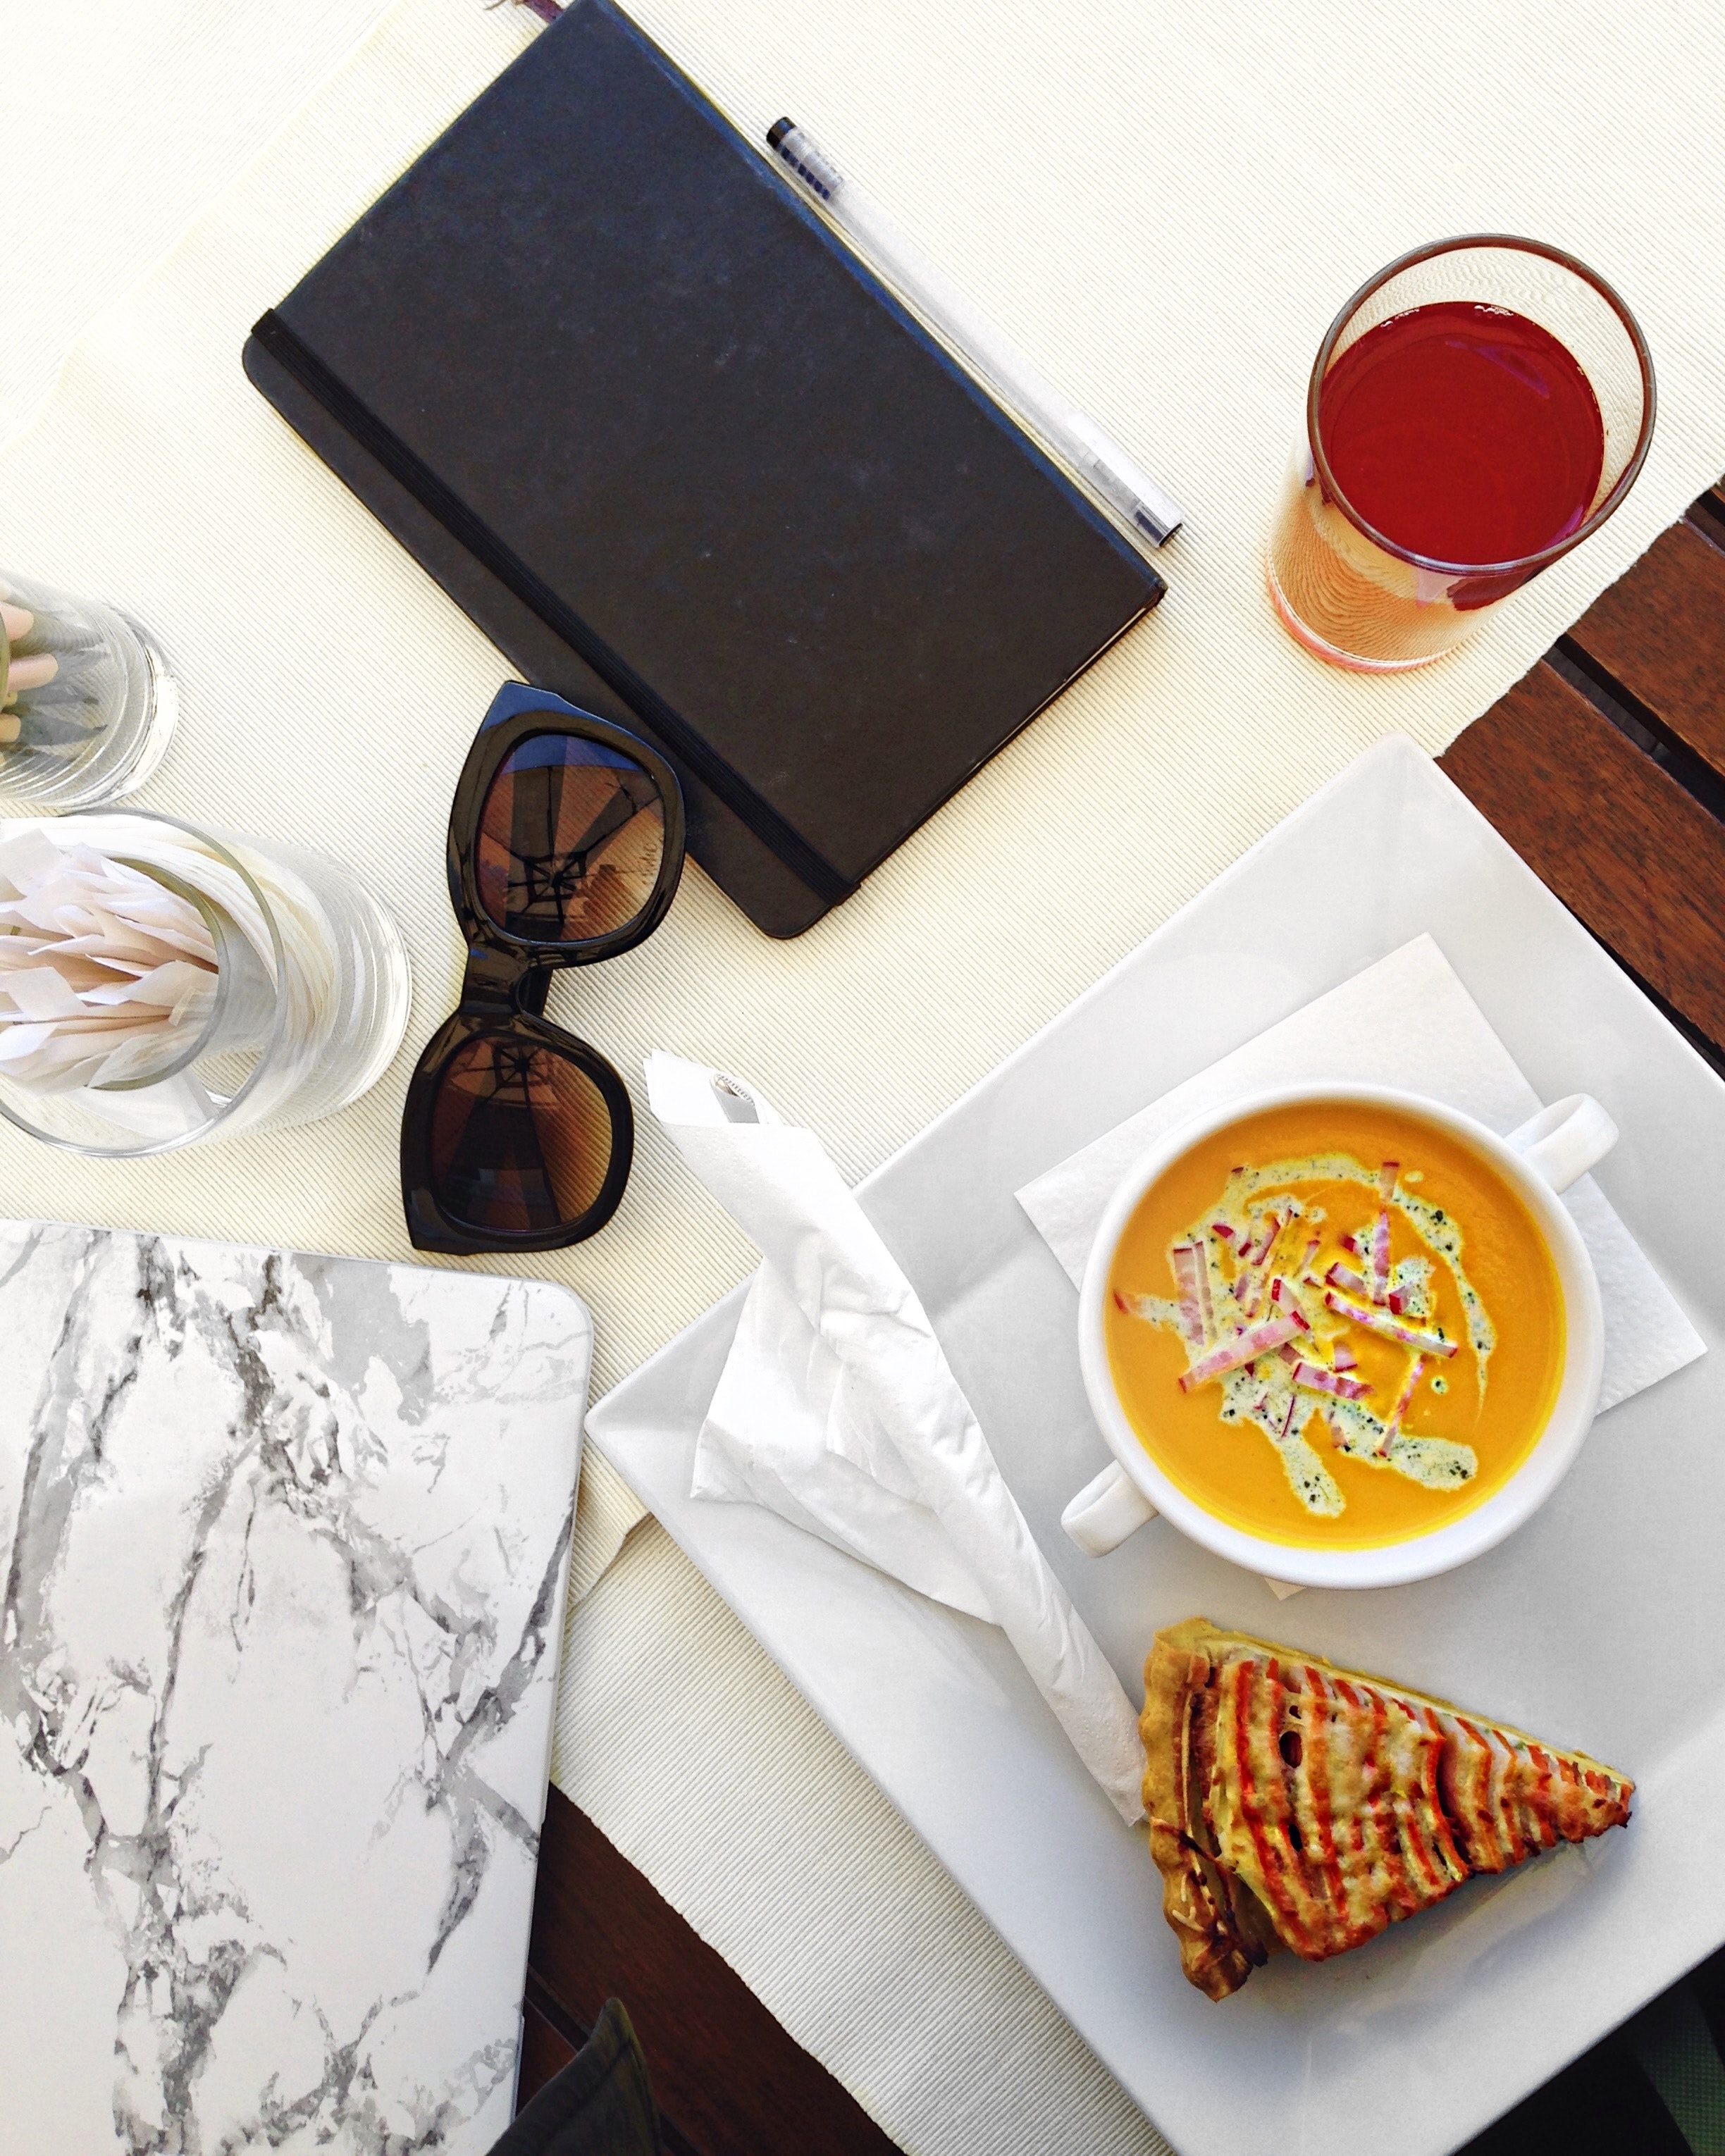
food, dish, cuisine, breakfast, ingredient, finger food, snack, meal, pastry, baked goods